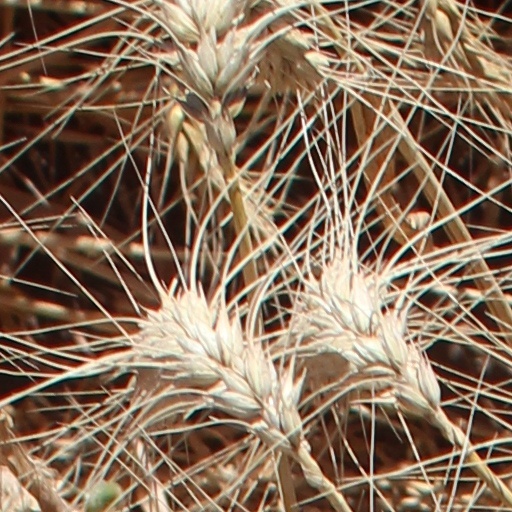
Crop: wheat